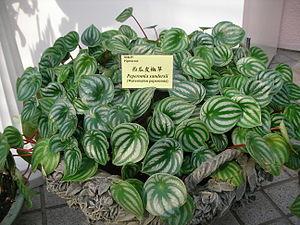
Les plantes d'intérieur ou plantes d'appartement sont des plantes cultivées en pot, destinées à l'ornement des domiciles, locaux de bureaux, entreprises, halls d'expositions, etc. Il s'agit de plantes appartenant à des familles botaniques très diverses, choisies au fil du temps, pour leur intérêt décoratif, pour leur facilité de culture et d'entretien, pour leur capacité d'adaptation à un milieu intérieur souvent insuffisamment éclairé, parfois surchauffé et sec. Ce sont très souvent des espèces d'origine tropicale.